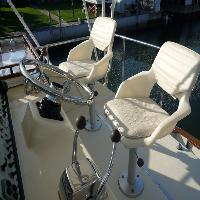
Weather: sun or clear